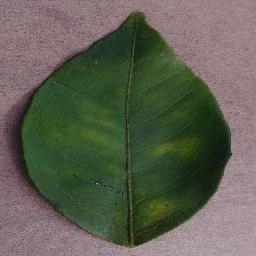
Label: Orange___Haunglongbing_(Citrus_greening)